Alexander Macomb (general)

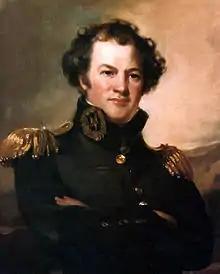
General Macomb's official portrait, 1829

Alexander Macomb (April 3, 1782 – June 25, 1841) was an American military officer who was the Commanding General of the United States Army from 1828 until his death in 1841. Macomb was the field commander at the Battle of Plattsburgh during the War of 1812 and, after the stunning victory, was lauded with praise and styled "The Hero of Plattsburgh" by some of the American press. He was promoted to Major General for his conduct, receiving both the Thanks of Congress and a Congressional Gold Medal.